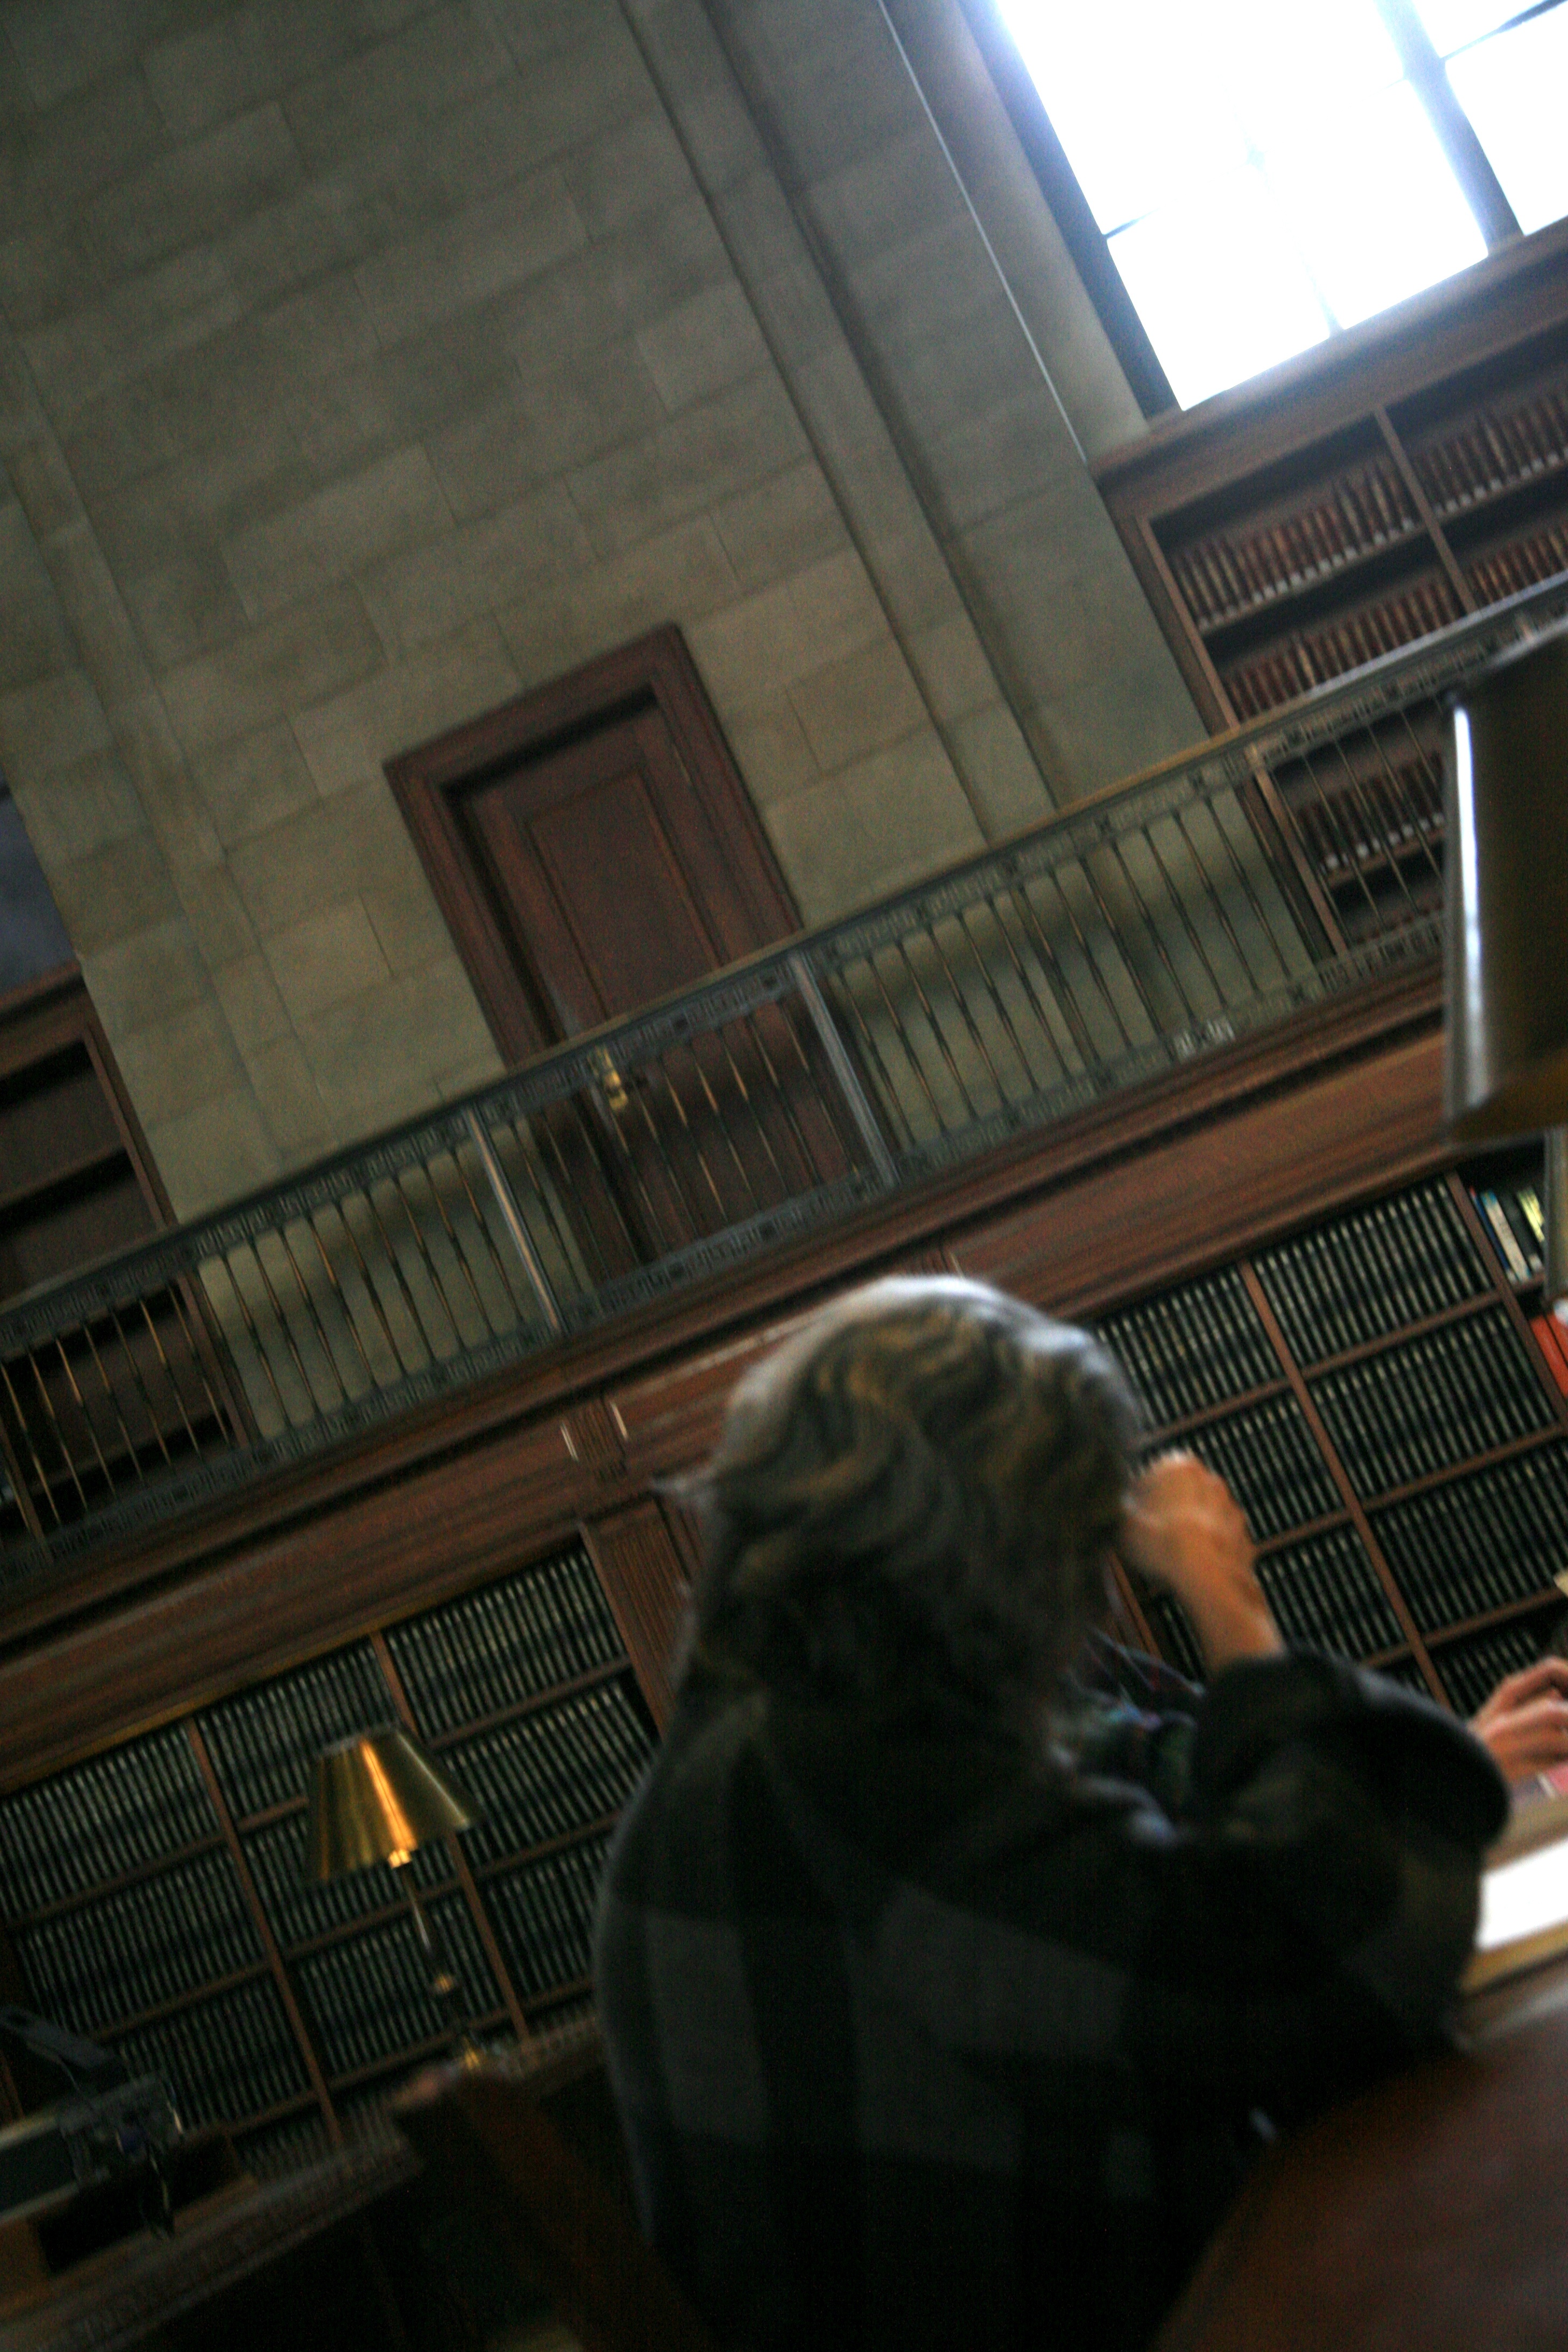
light, nyc, interior design, newyork, library, design, newyorkcity, ny, shape, screenshot, midtownmanhattan, fifthavenue, nypl, newyorkpubliclibrary, mainbranch, bibliotheque